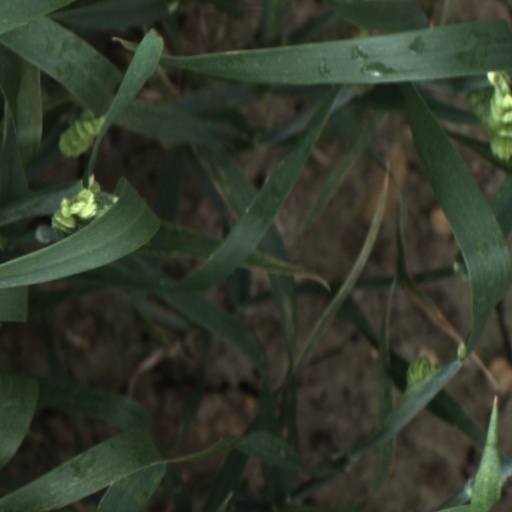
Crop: wheat